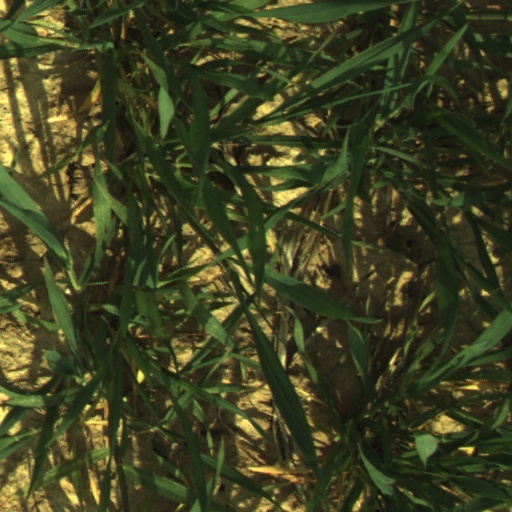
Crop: wheat